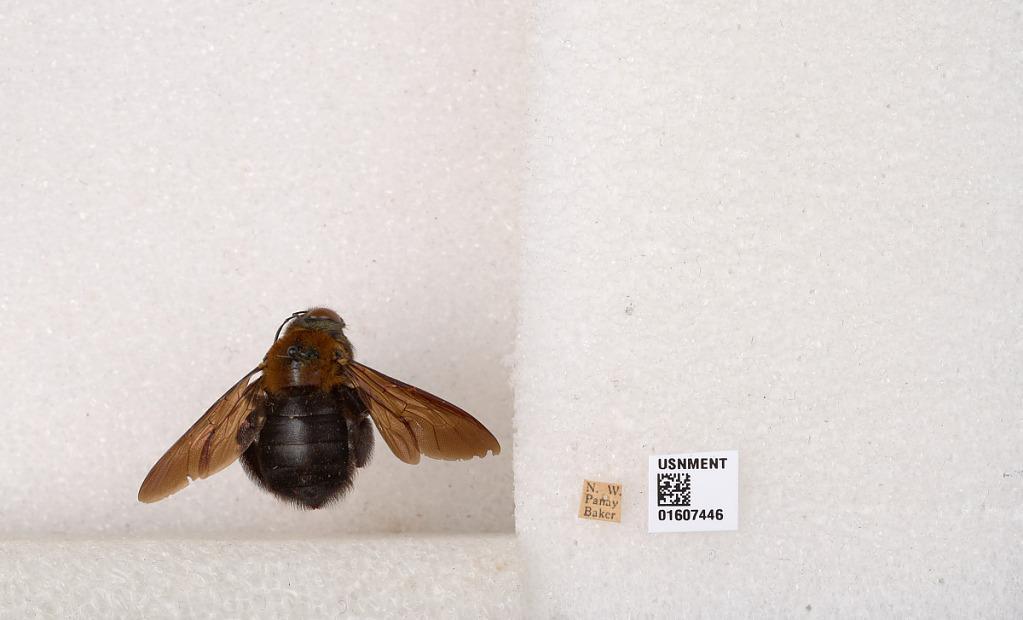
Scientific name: Xylocopa (Koptortosoma) cuernosensis (Cockerell)
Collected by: Baker
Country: Philippines
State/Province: Western Visayas
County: Capiz
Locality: N. W. Panay
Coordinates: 11.1728, 122.504